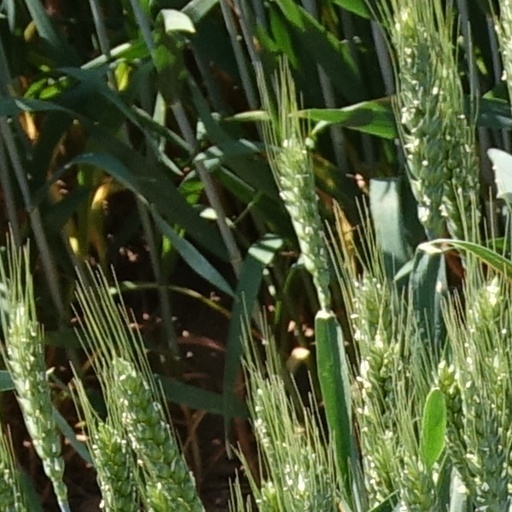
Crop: wheat